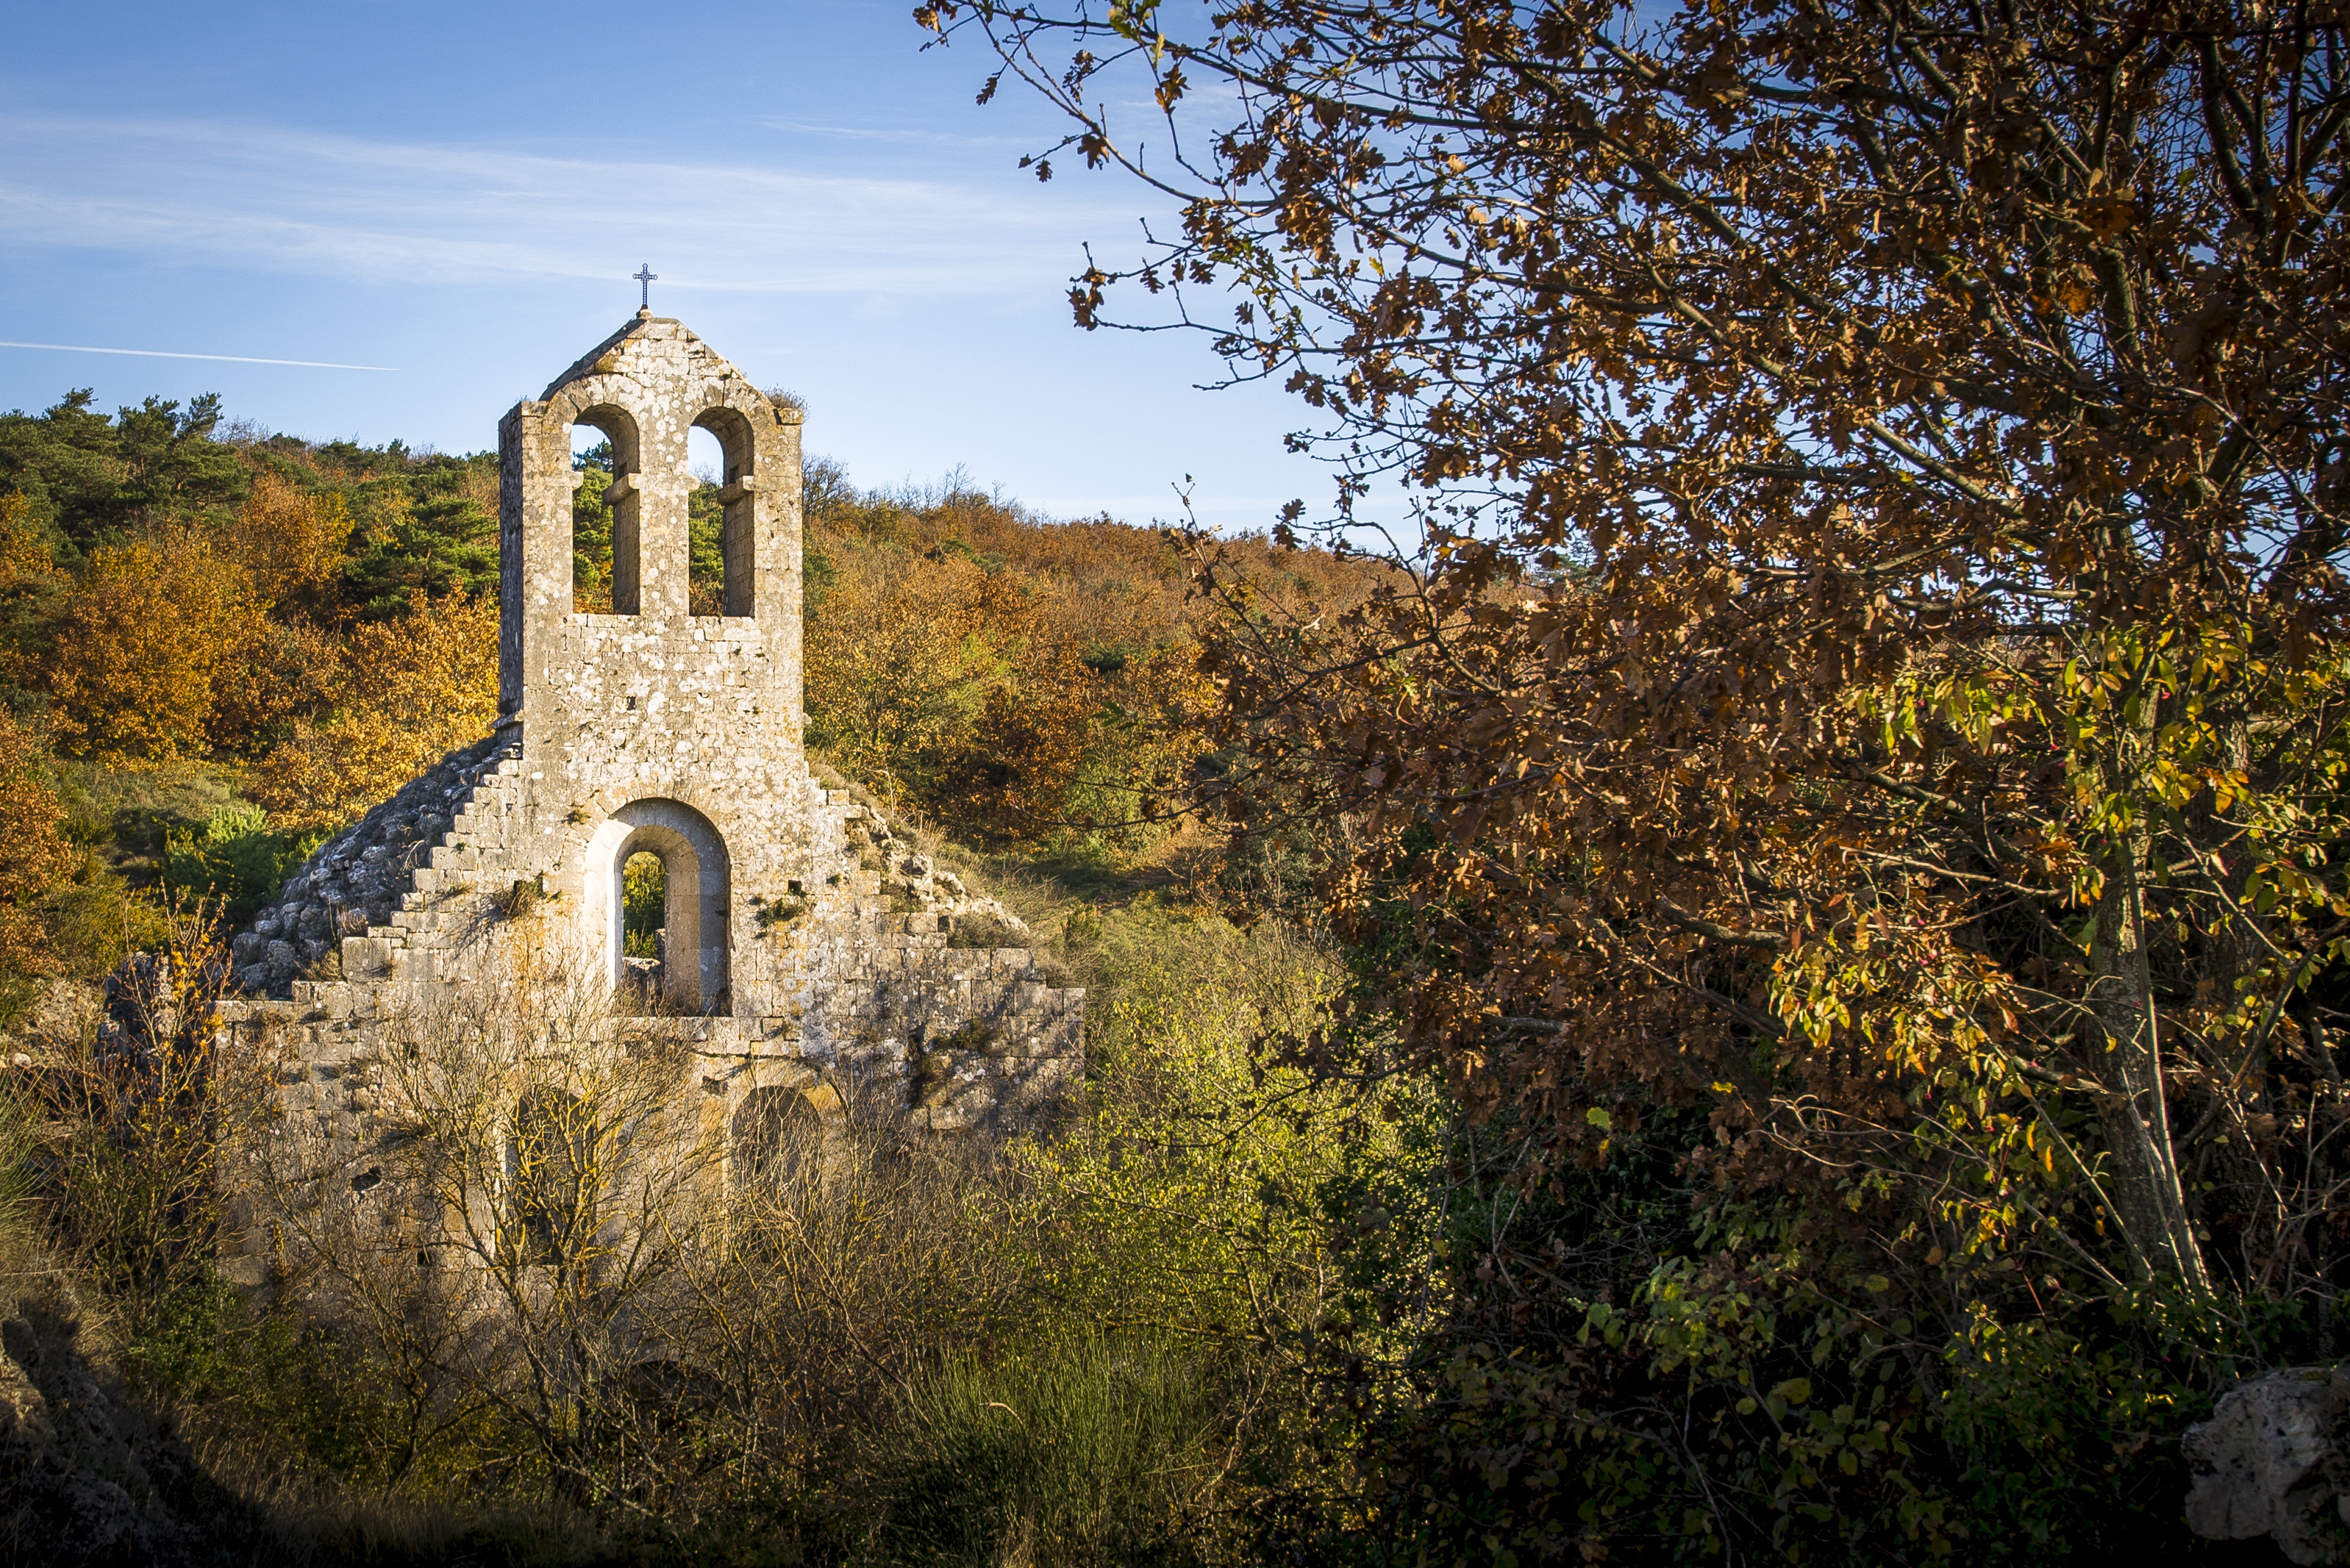
tree, novel, building, chateau, france, autumn, church, chapel, ruin, drome, rural area, historical monument, benedictine, our lady brown, priory aleyrac